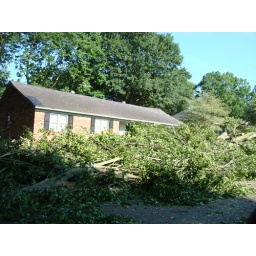
Big tree still down in front of house